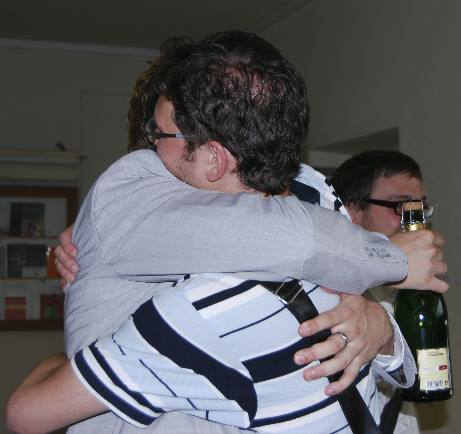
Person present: Yes